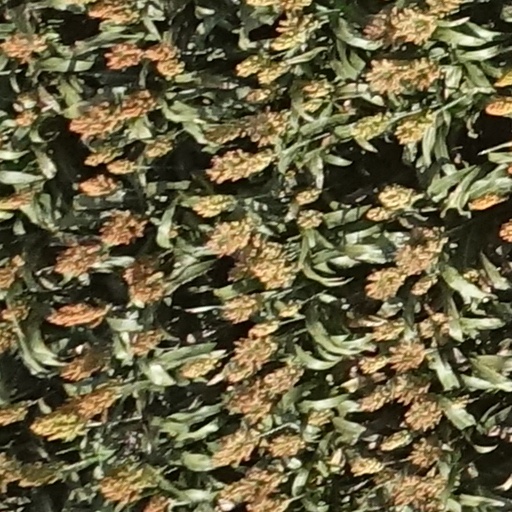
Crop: sorghum